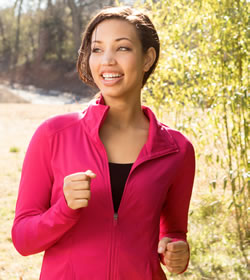
Gender: women